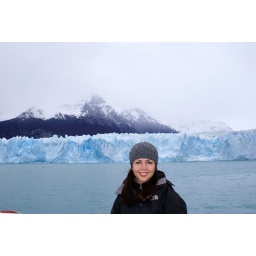
on the boat by the north face of the glacier